Amanda Obdam

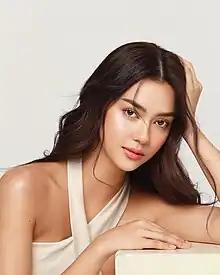
Amanda Obdam

Amanda Charlene Obdam (born 17 June 1993) is a Thai-Canadian actress, model and beauty pageant titleholder who was crowned Miss Universe Thailand 2020. She represented Thailand at the Miss Universe 2020 pageant in Hollywood, Florida where she finished as a Top 10 semifinalist.